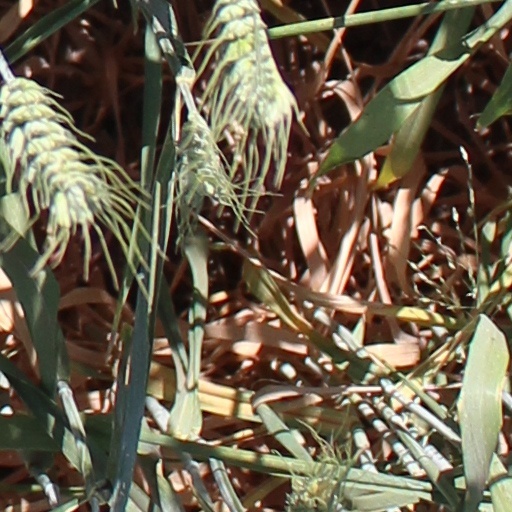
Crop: wheat